Pablo Toloza

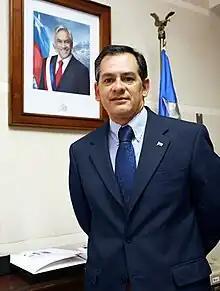

Pablo Antonio Toloza Fernández (born 28 May 1971) is a Chilean lawyer who was elected as a member of the Chilean Constitutional Convention.